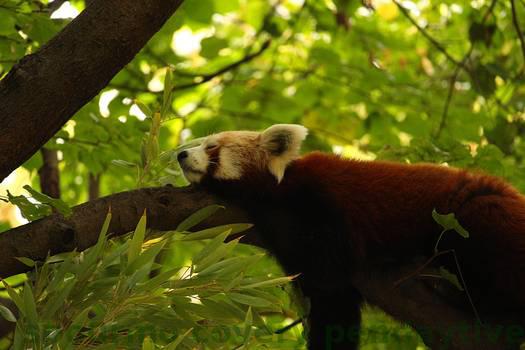
Label: Watermark